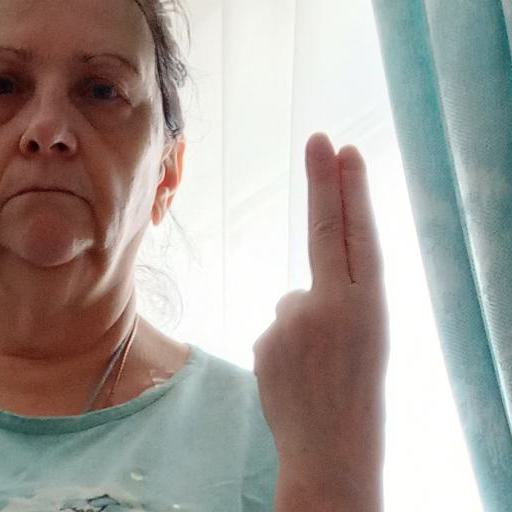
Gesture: two_up_inverted